Meantime (novel)

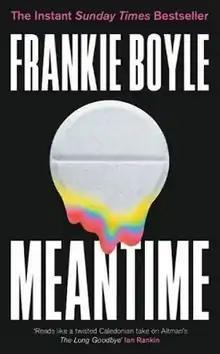
First edition cover

Meantime is a 2022 crime fiction novel by the Scottish comedian Frankie Boyle. The story follows drug addict Felix McAveety's unfocused investigation into his friend Marina's death. It is set in Glasgow, Scotland, shortly after the 2014 independence referendum. Felix is aided by the crime fiction writer Jane, the left-wing activist Amy and his depressed neighbour Donnie. They meet Chong, who seems to believe reality is simulated, and find signs that British Intelligence are involved in Marina's death.